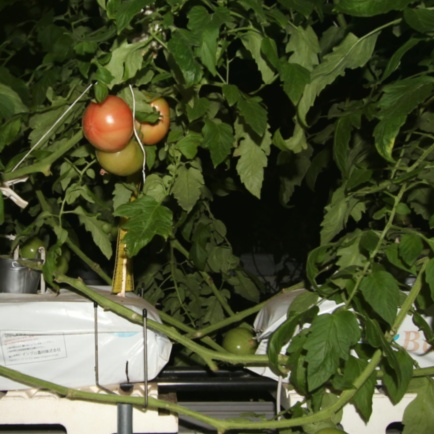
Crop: tomato